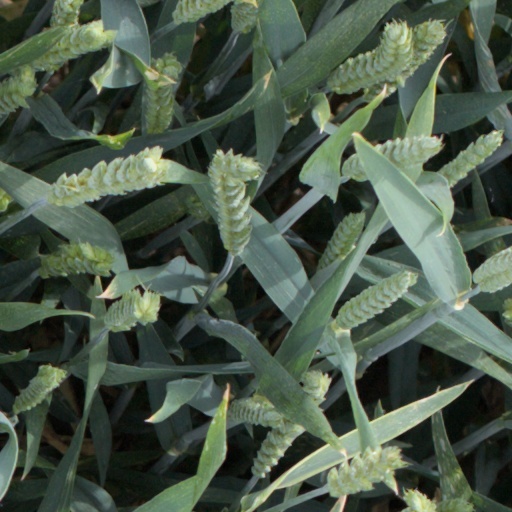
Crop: wheat